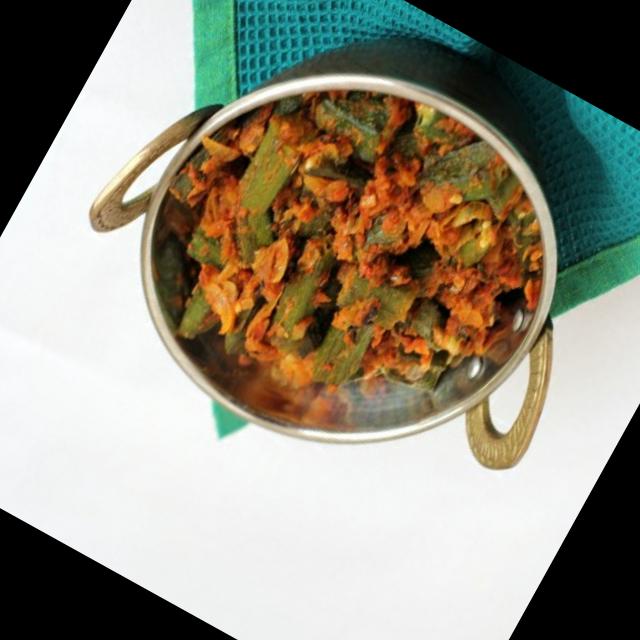
Dish: bhindi_masala